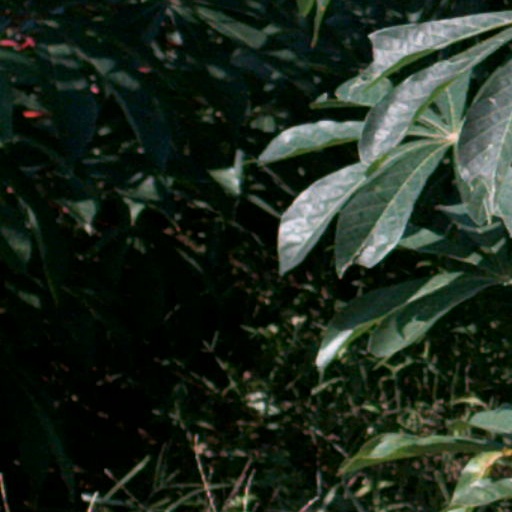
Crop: cassava